Water pollution in the United States

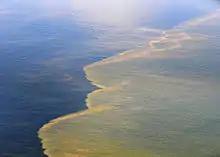
Oil from the Deepwater Horizon oil spill approaches the coast of Mobile, Alabama, 6 May 2010.

The Deepwater Horizon oil spill is considered to be the largest marine oil spill in the history of the petroleum industry. The incident began on April 20, 2010, when a semi-submersible BP oil rig exploded in the Gulf of Mexico about 41 miles off of the coast of Louisiana. The explosion led to discharges between 1,000 and 60,000 barrels of oil per day. It took responders 87 days to stop the spill, at which point the rig had leaked an estimated 3.19 million barrels of oil into the Gulf. Over 1,000 miles of shoreline on the Gulf of Mexico, from Texas to Florida, were impacted by the Deepwater Horizon spill.